Paul Brown Tiger Stadium

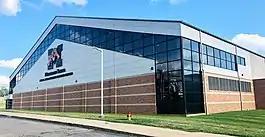
Paul L. David Athletic Center

Paul Brown Tiger Stadium is a high school football stadium located in Massillon, Ohio. It is primarily used for American football, and is the home field of the Massillon Washington High School Tigers football team. The stadium has a seating capacity of 16,600 spectators, with a maximum capacity of over 19,000 when extra seating is brought in. The stadium is named after former Tiger and noted football head coach, Paul Brown.